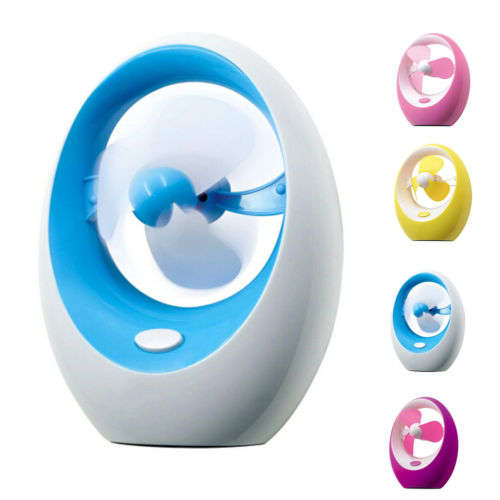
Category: fan